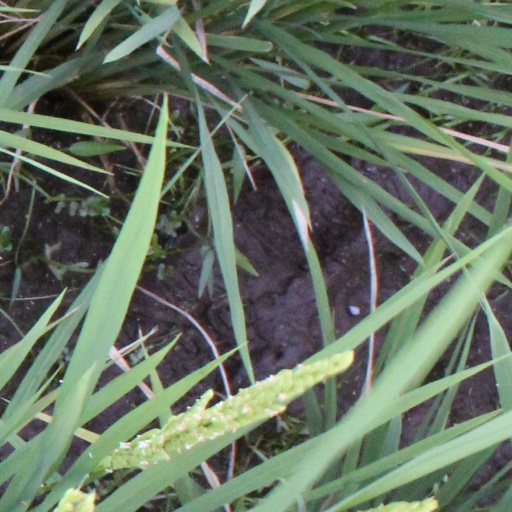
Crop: rice